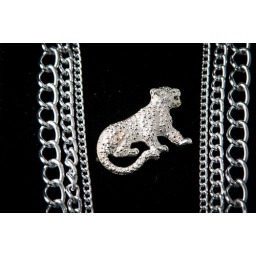
A silver and reflective stone pendant in the shape of a panther.